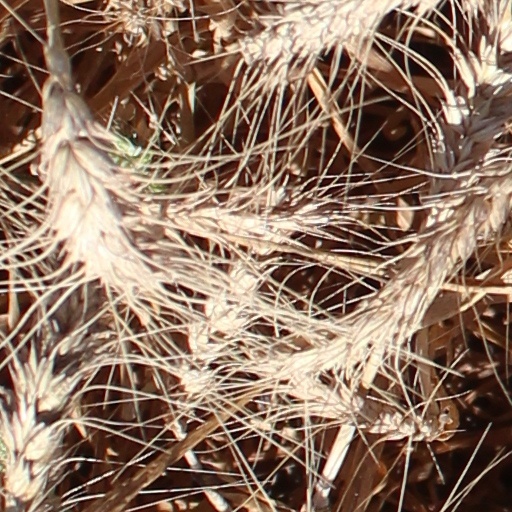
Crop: wheat